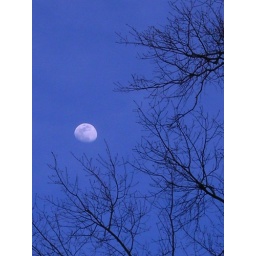
spring moon at blue dusk. cradled by filigree trees. hope flowers bloom soon.                       - hns